Édouard Goubert

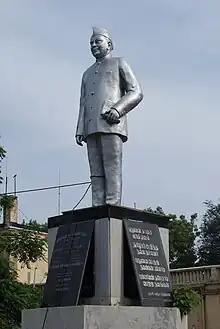
Statue of Edouard Goubert in Puducherry

Edouard Goubert died in Bangalore, Karnataka on 14 August 1979.